Marta Cavalli

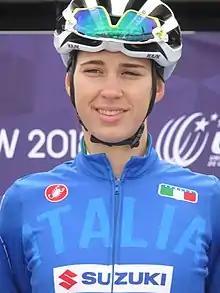
Cavalli at the 2018 European Road Cycling Championships.

Marta Cavalli (born 18 March 1998) is an Italian racing cyclist, who currently rides for UCI Women's WorldTeam . In 2018, she won the Italian National Road Race Championships. She competed at the 2020 Summer Olympics, in the road race – finishing 8th overall.